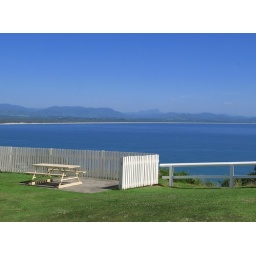
A picnic table near Cape Byron lighthouse looking back towards Mt Warning